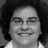
Emotion: happy